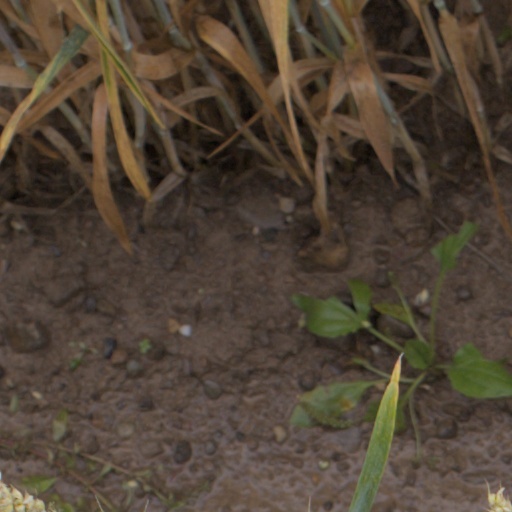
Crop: wheat